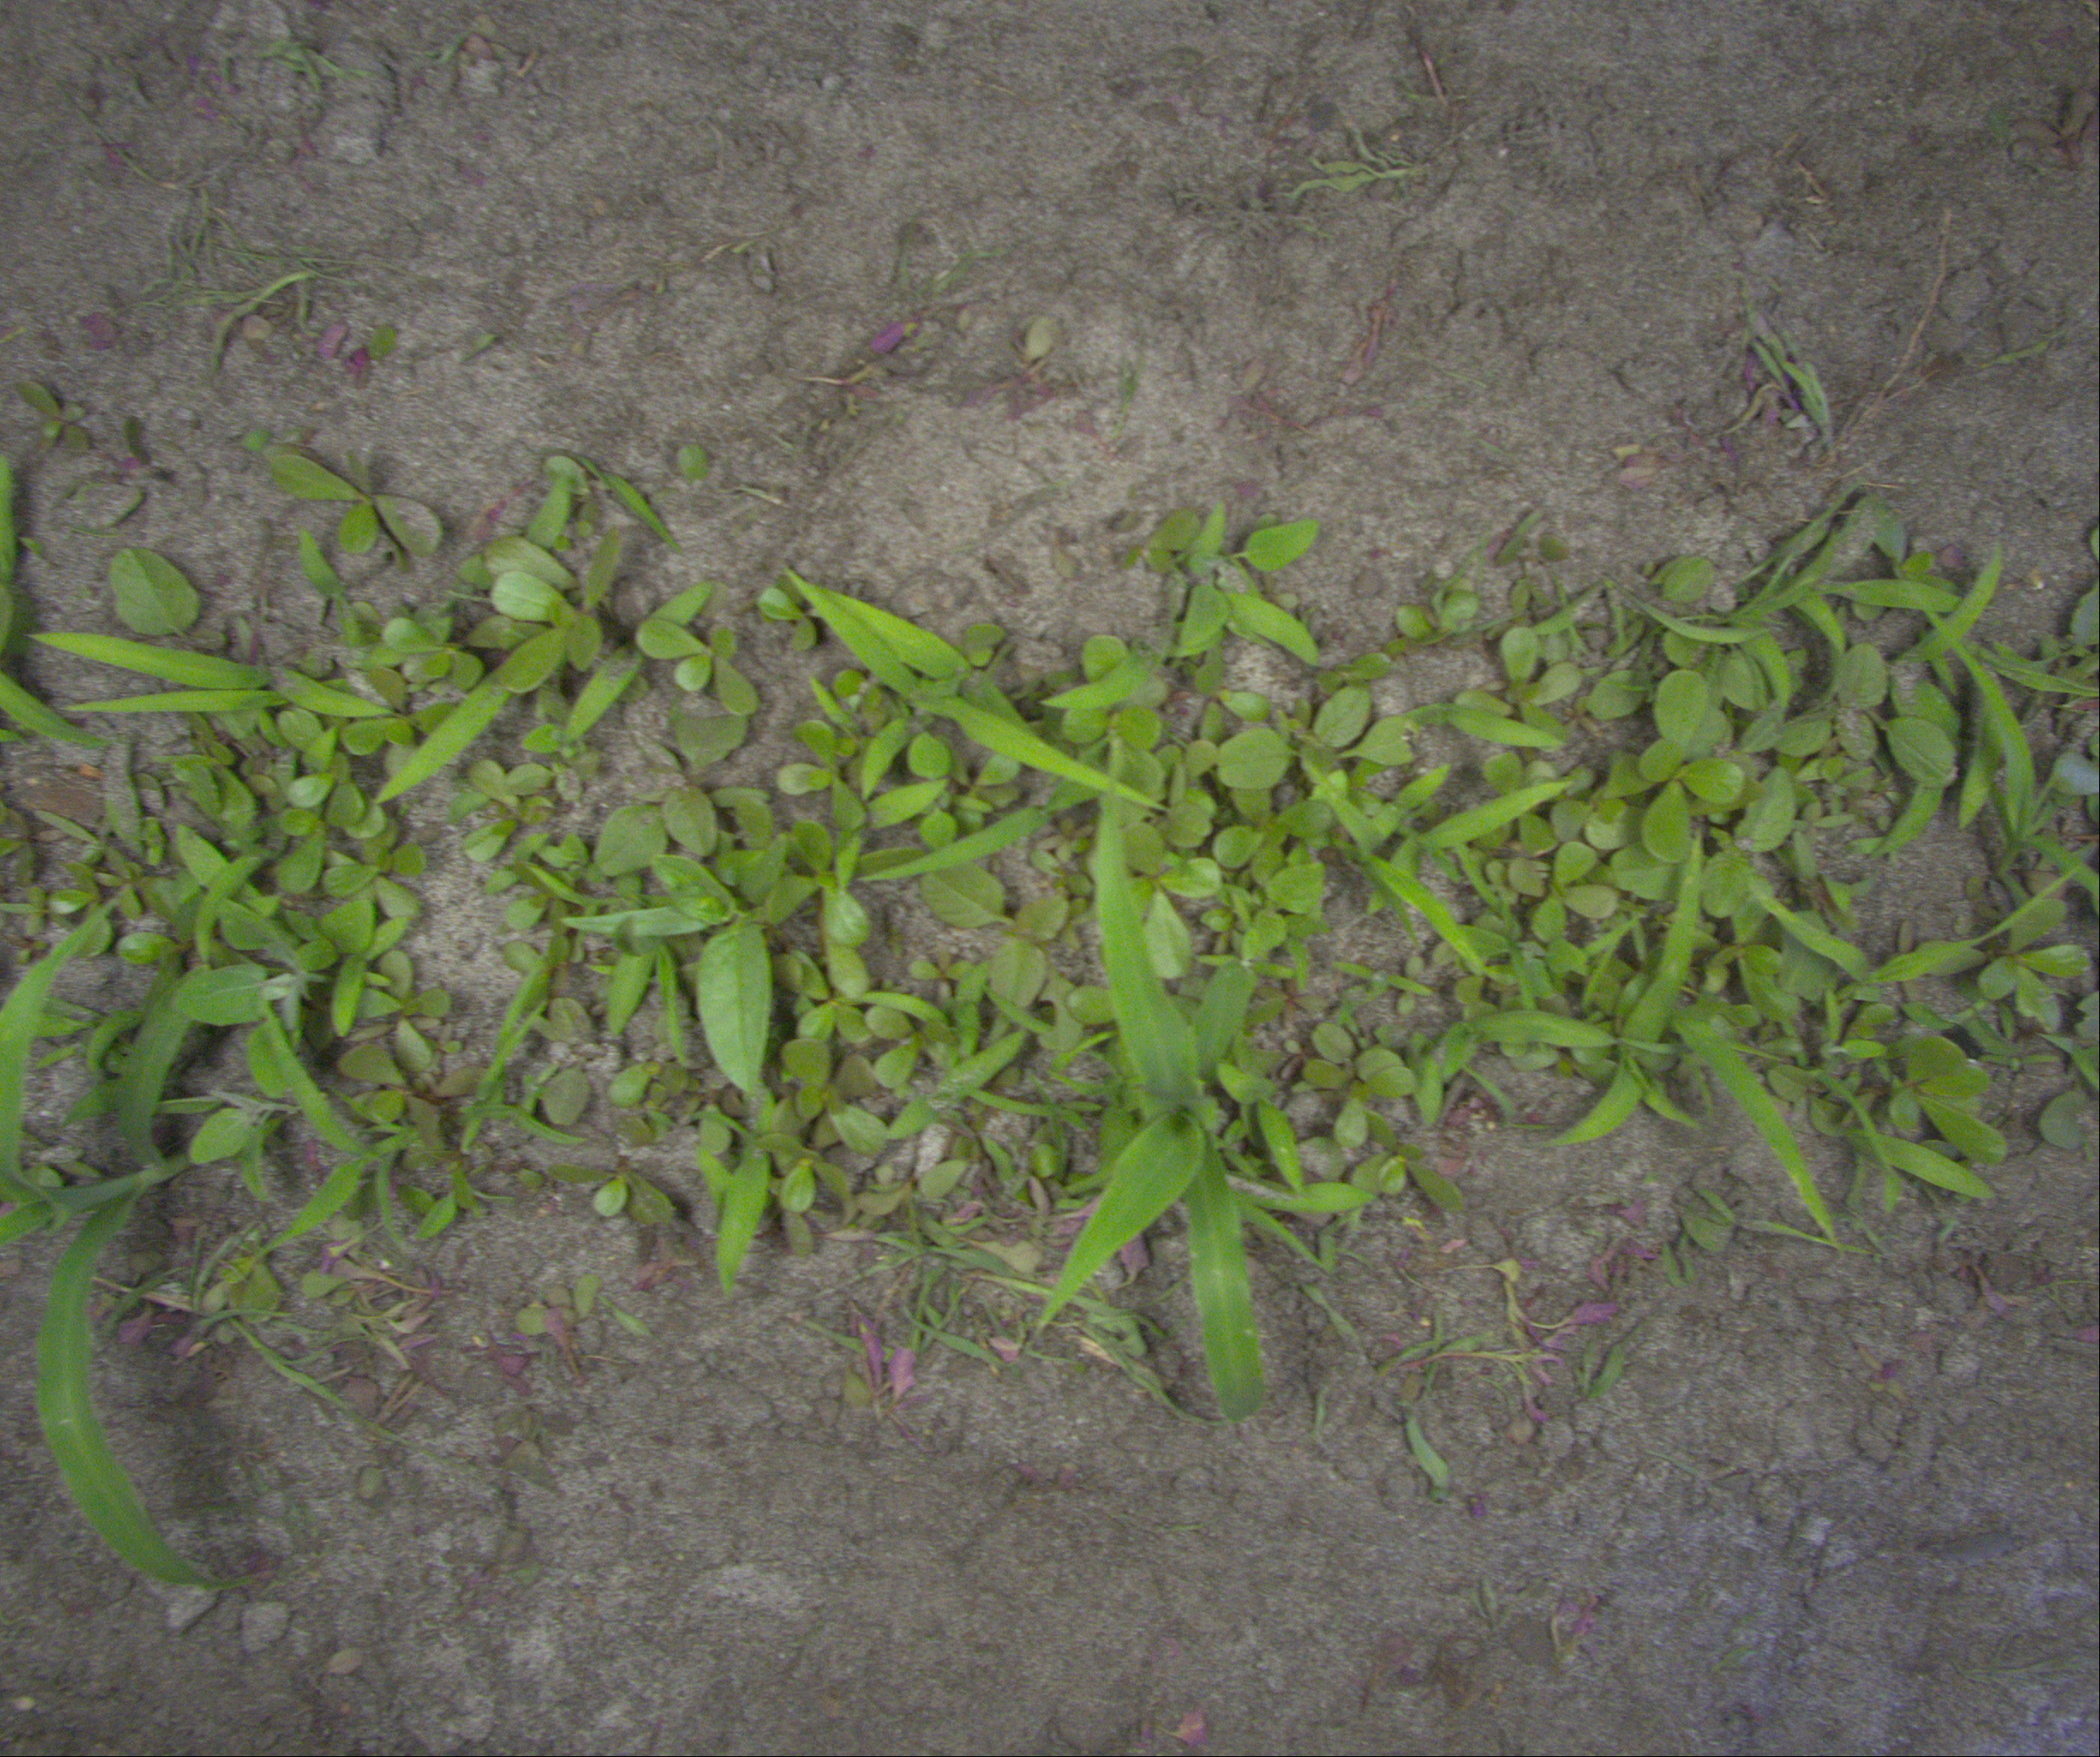
Crop: maize
Objects: stem_maize, stem_maize, maize, maize